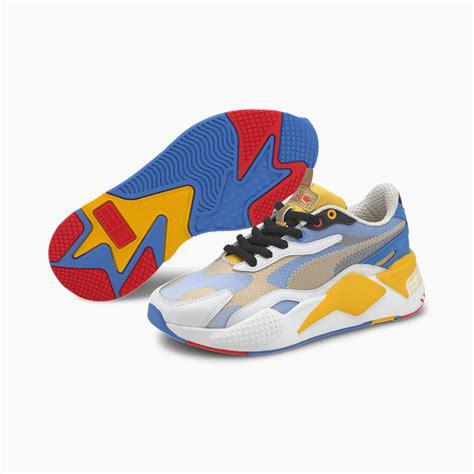
Brand: Puma
Model: Rs X